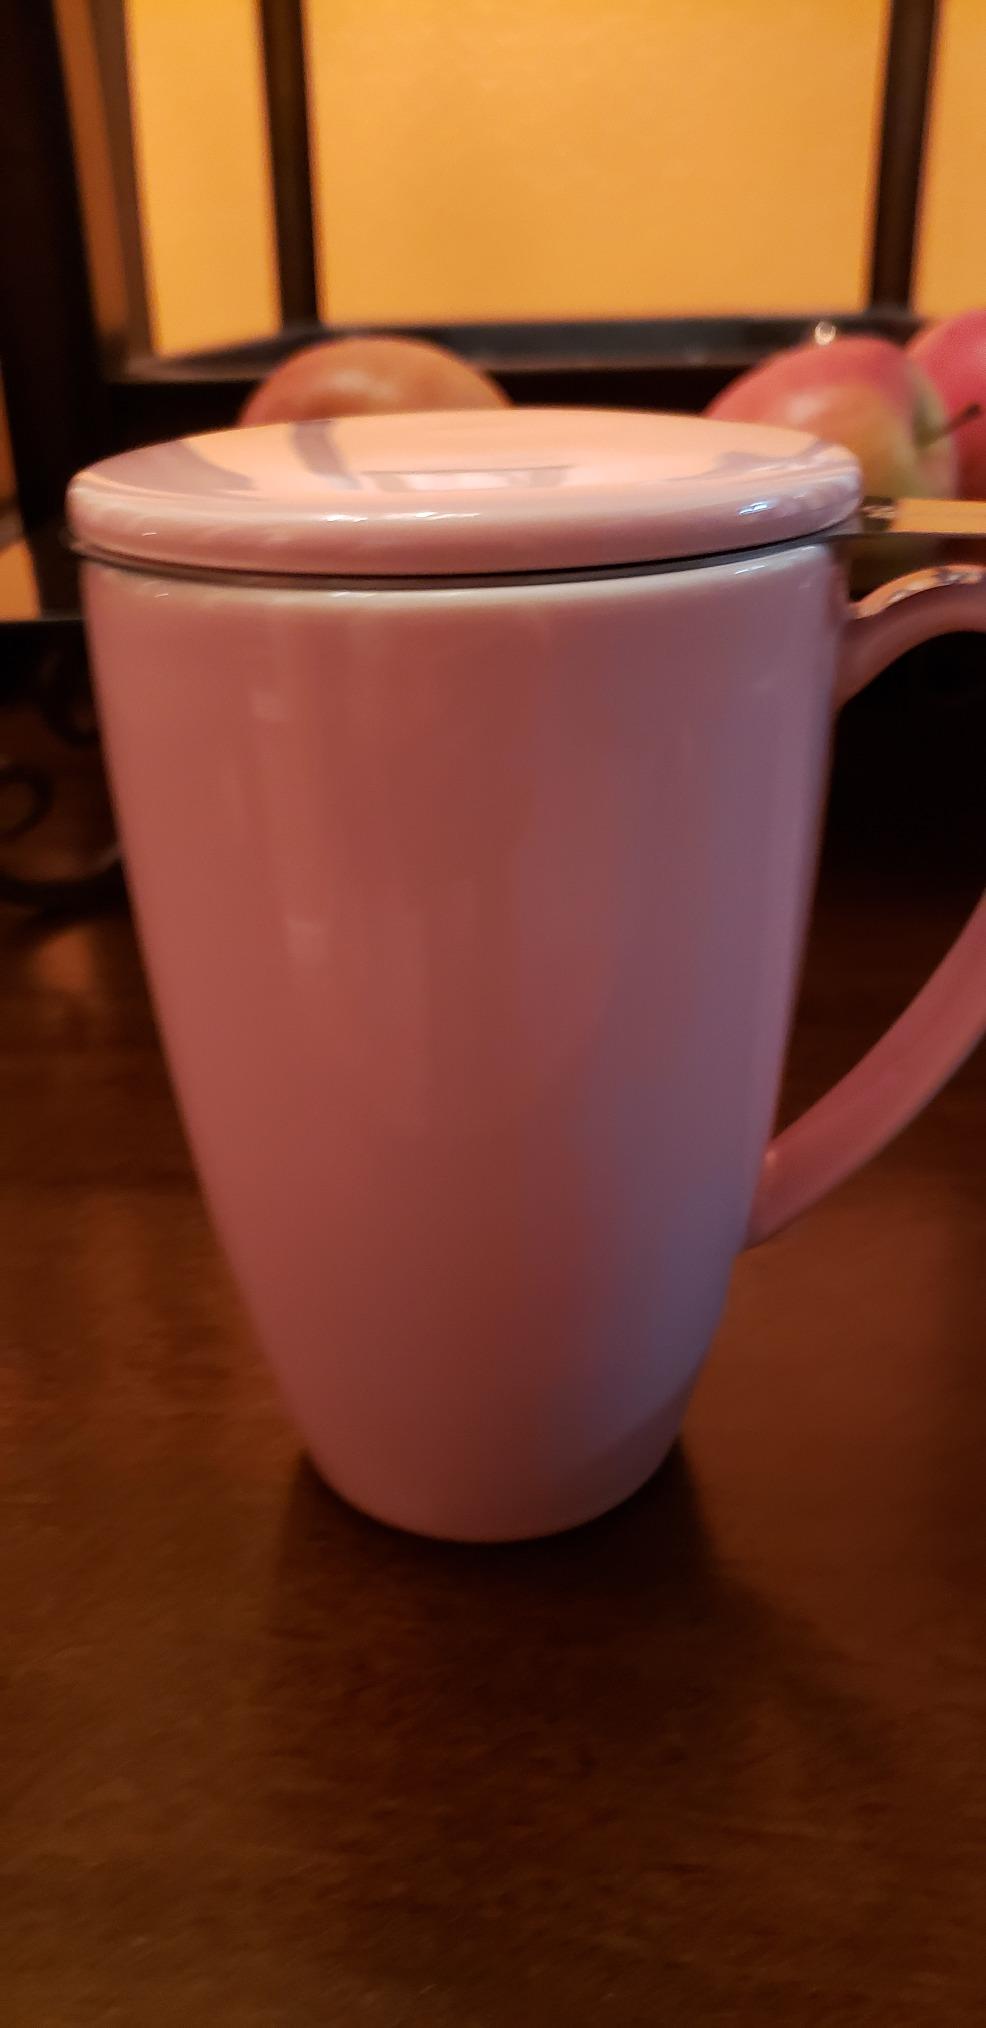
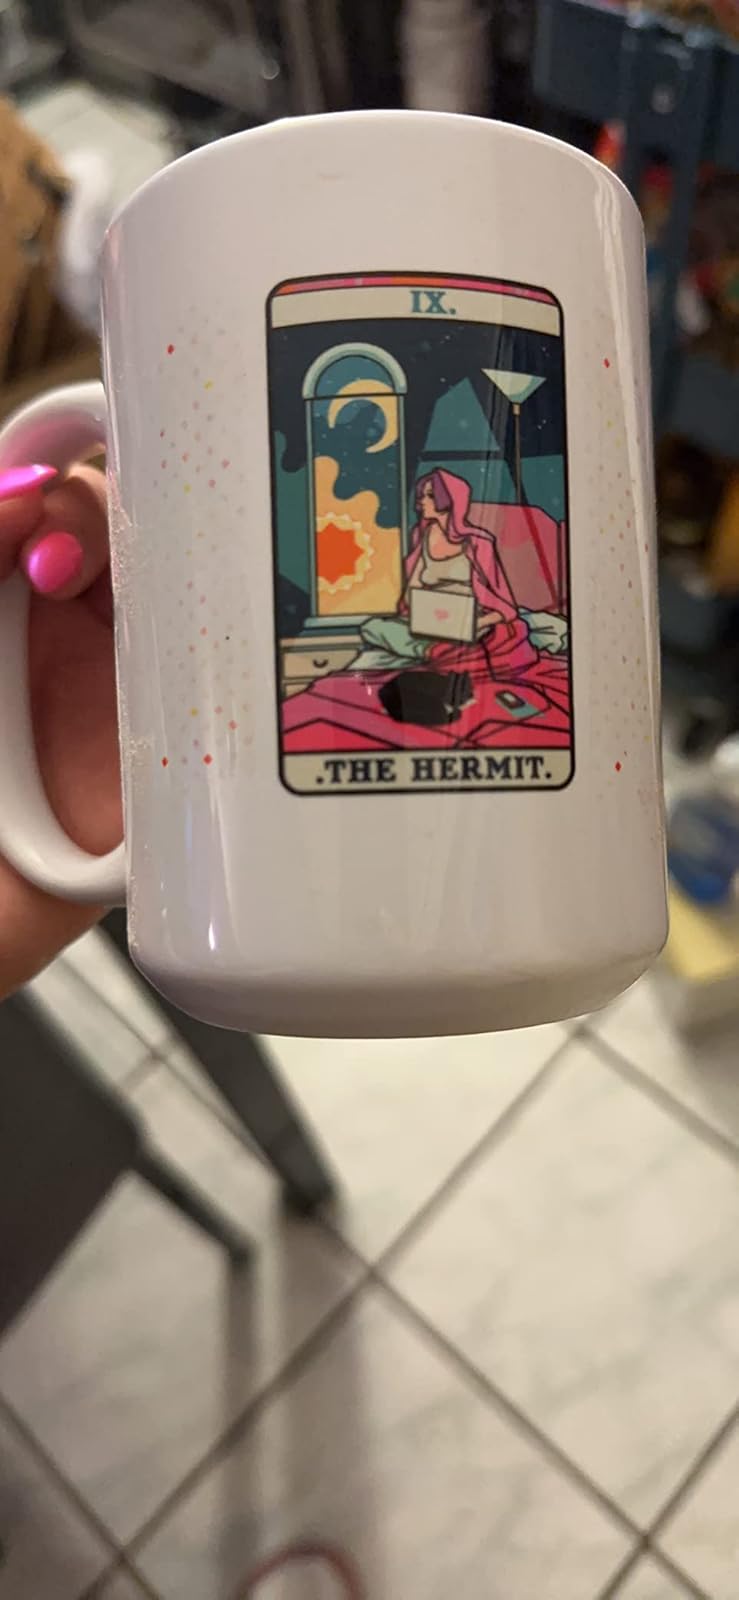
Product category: items_mug
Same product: no